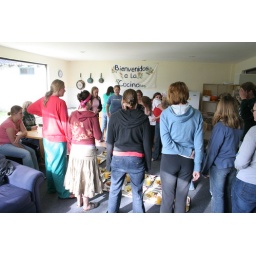
breakfast in bed for the boys